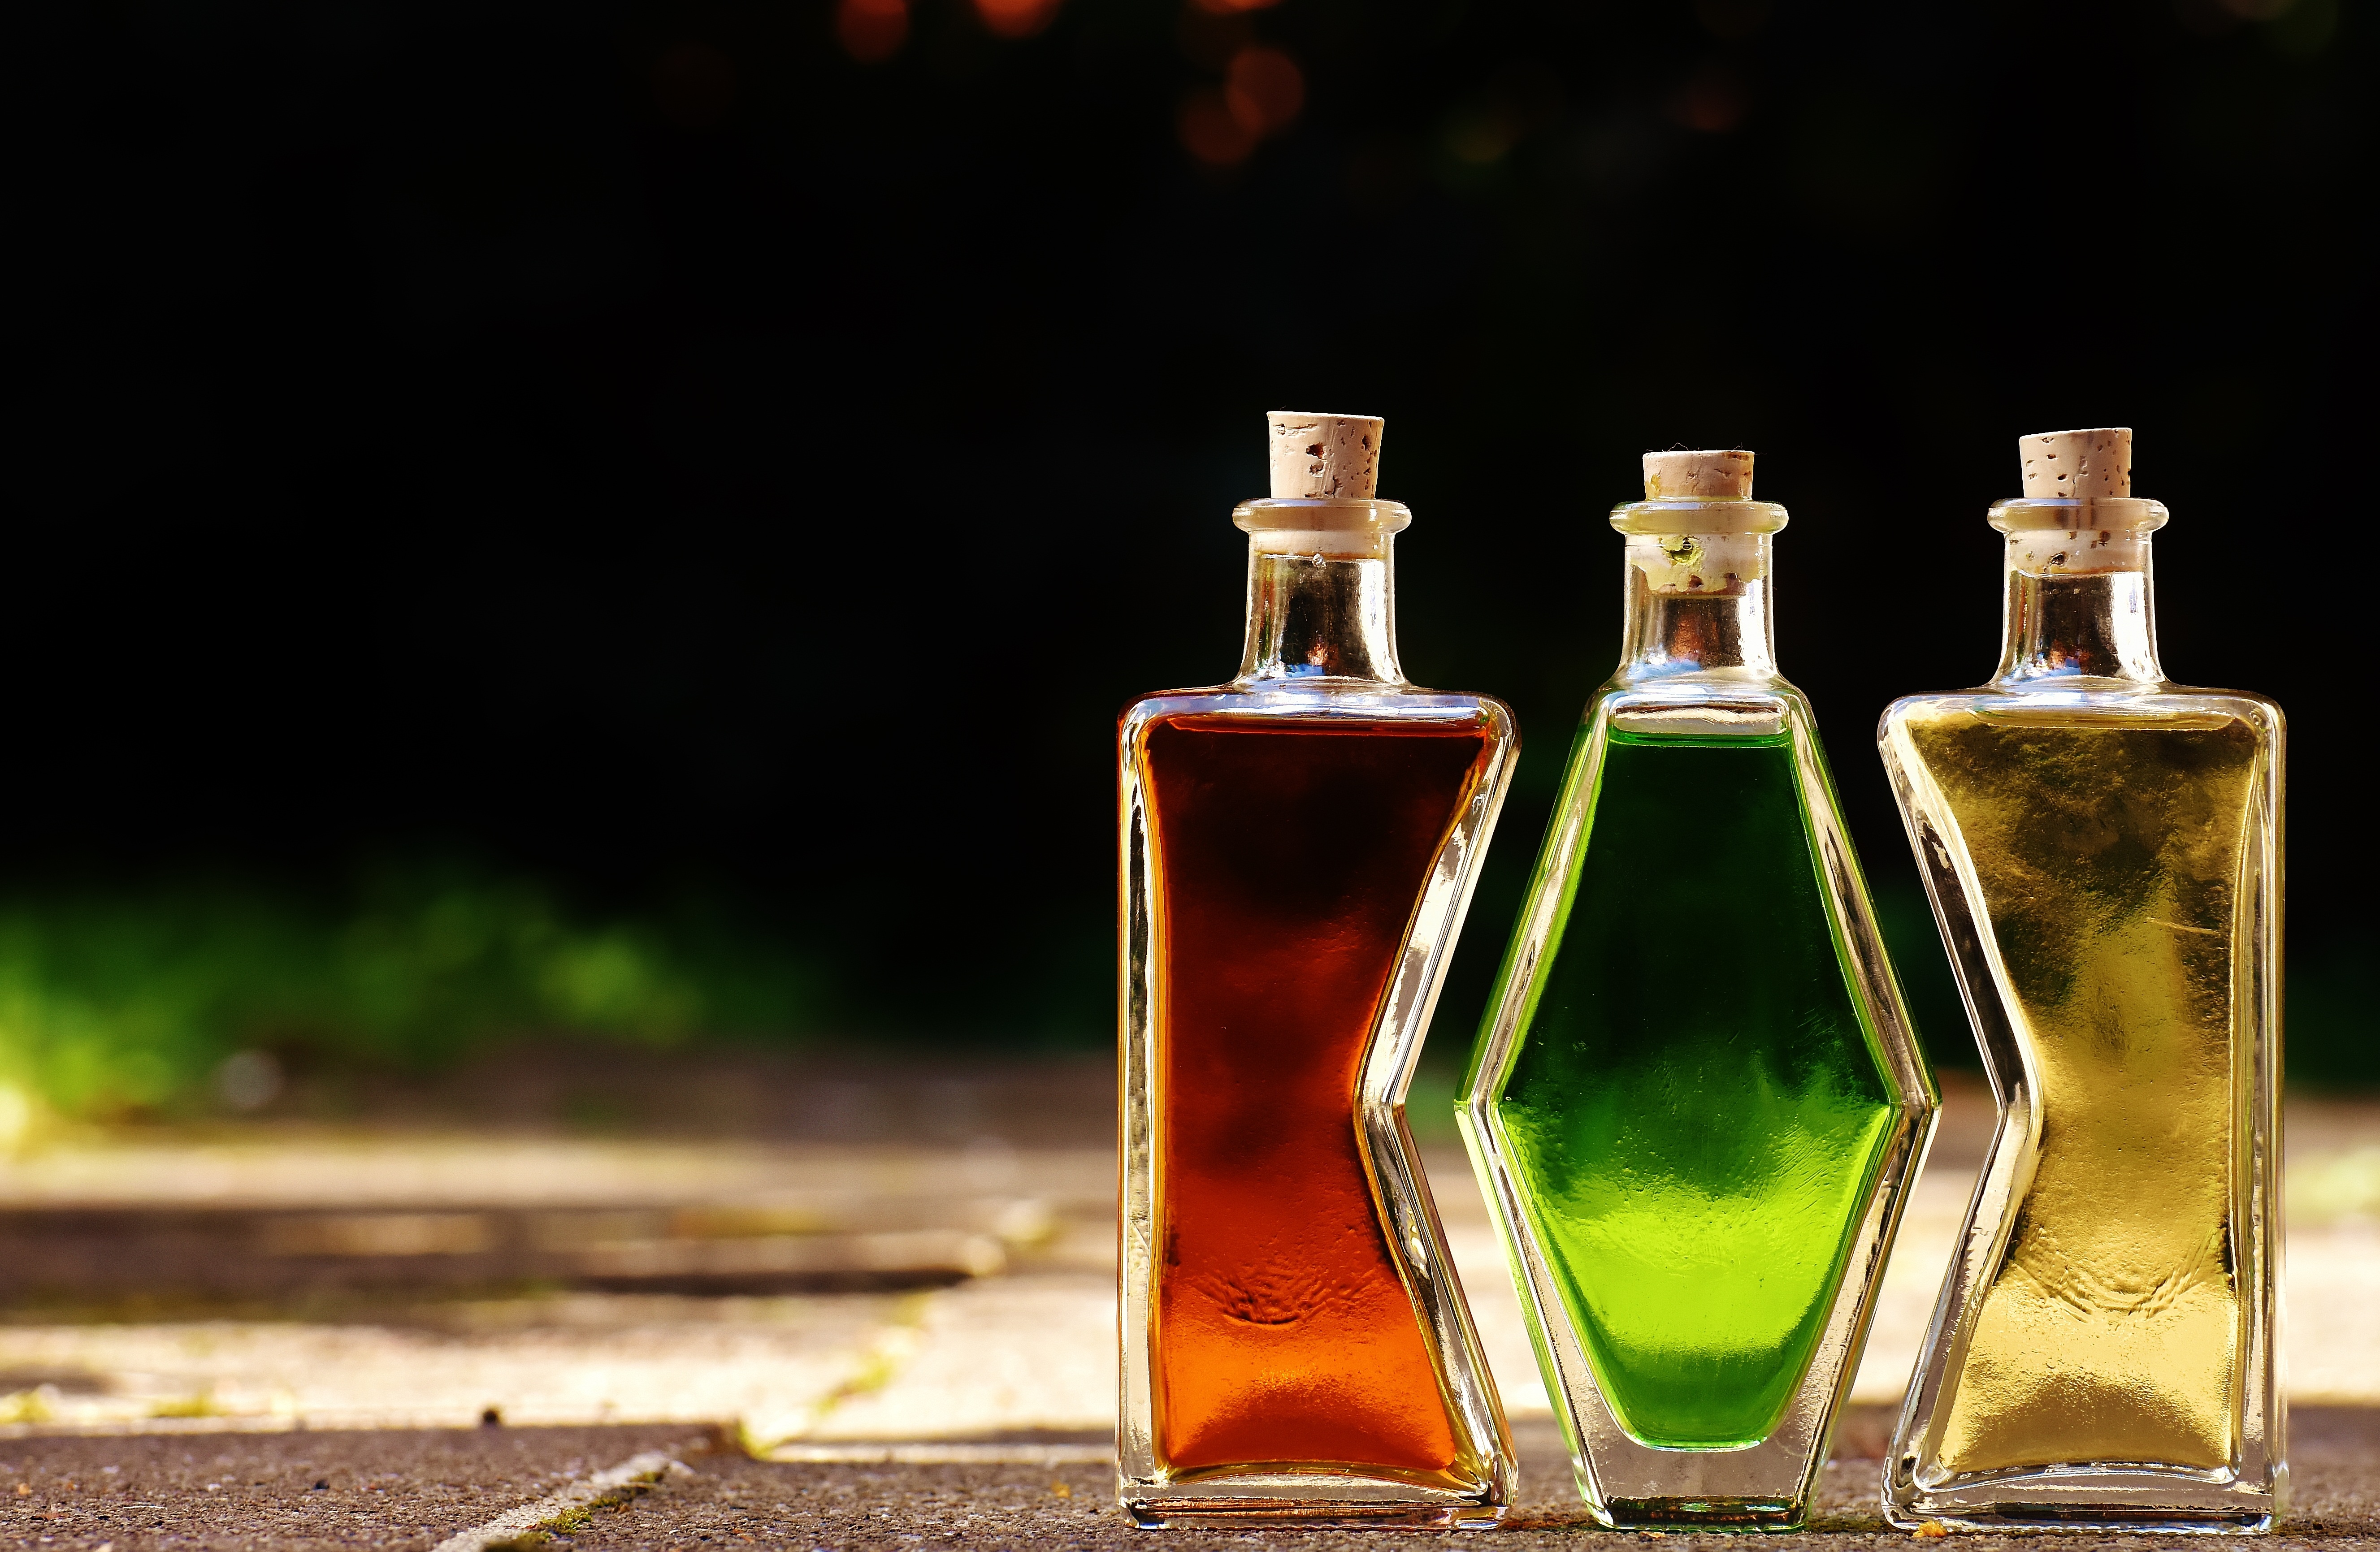
glass, color, drink, bottle, alcohol, wine bottle, glass bottle, three, bottles, beer bottle, liqueur, beverages, form, matching, distilled beverage, drinkware